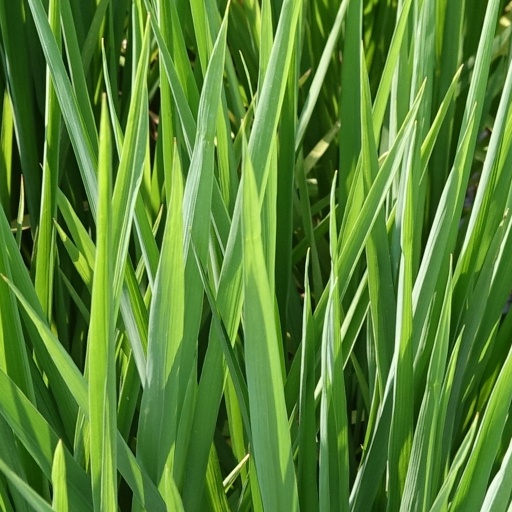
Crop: rice